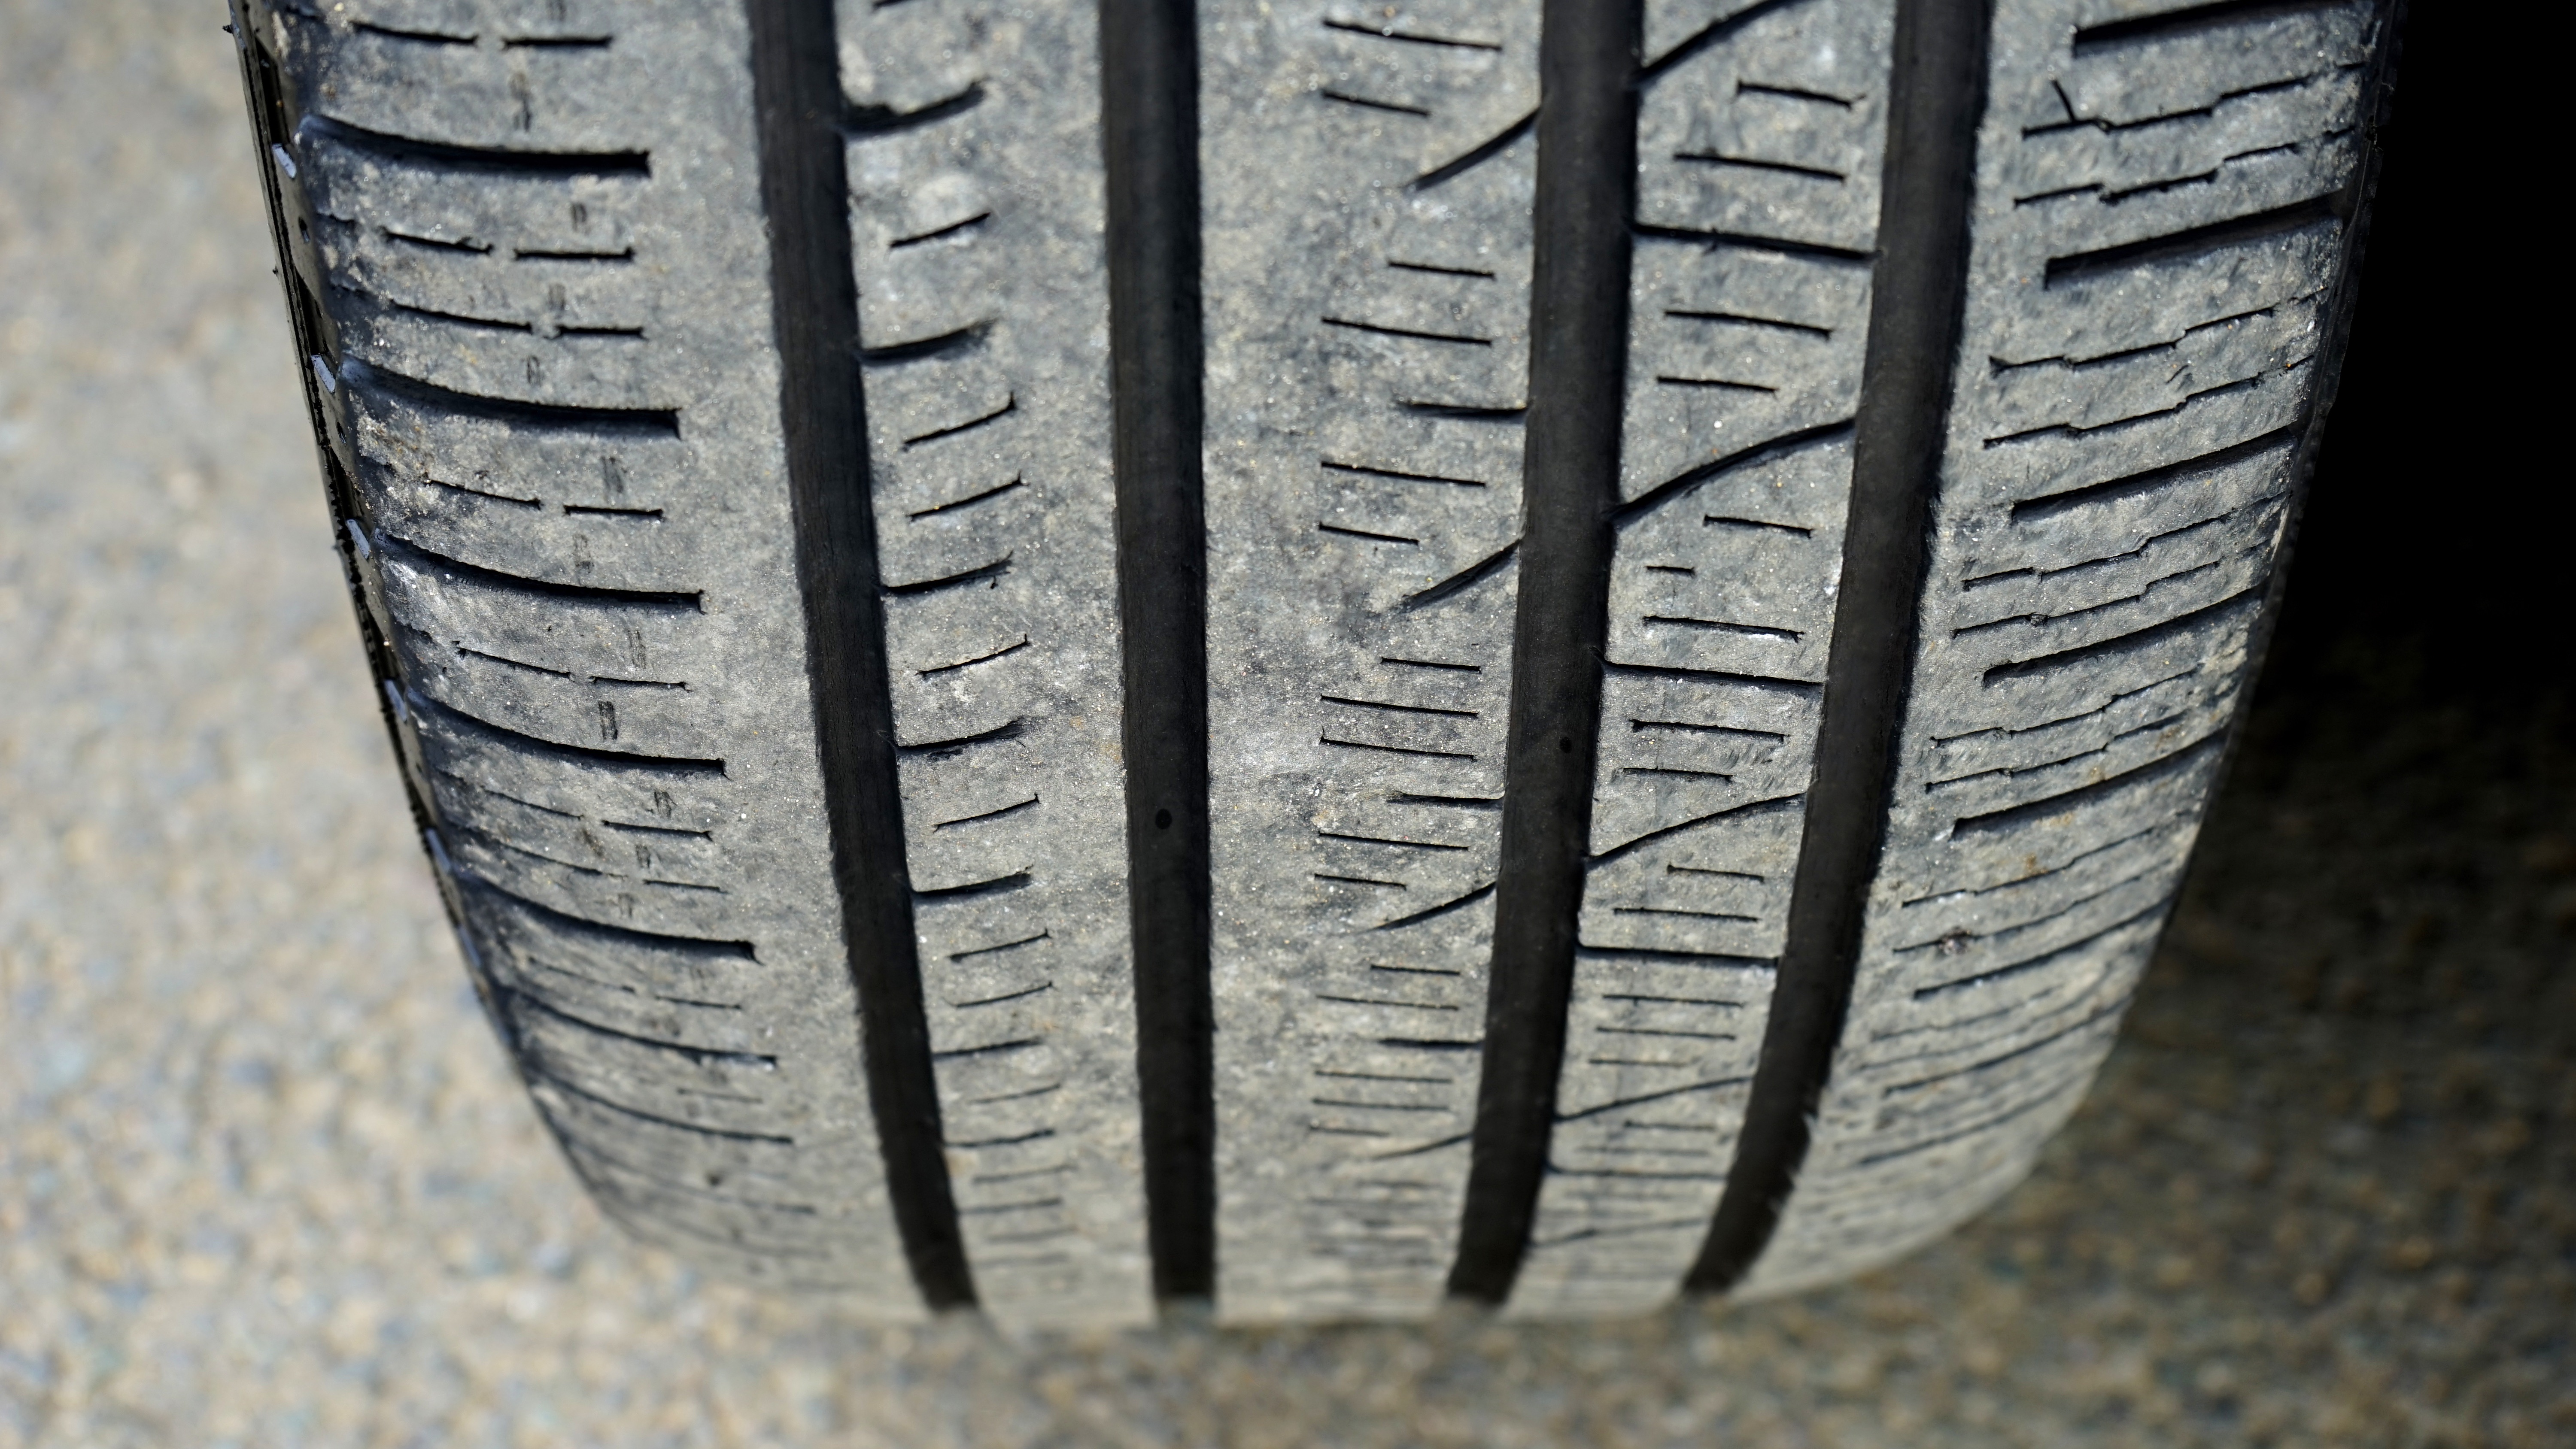
wheel, macro, dirty, tire, bumper, close up, rim, tread, auto part, man made object, automotive exterior, automotive tire, synthetic rubber, tire care